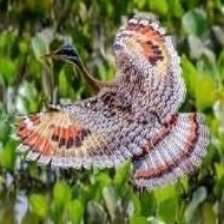
Species: SUNBITTERN
Scientific name:  EURYPYGA HELIAS